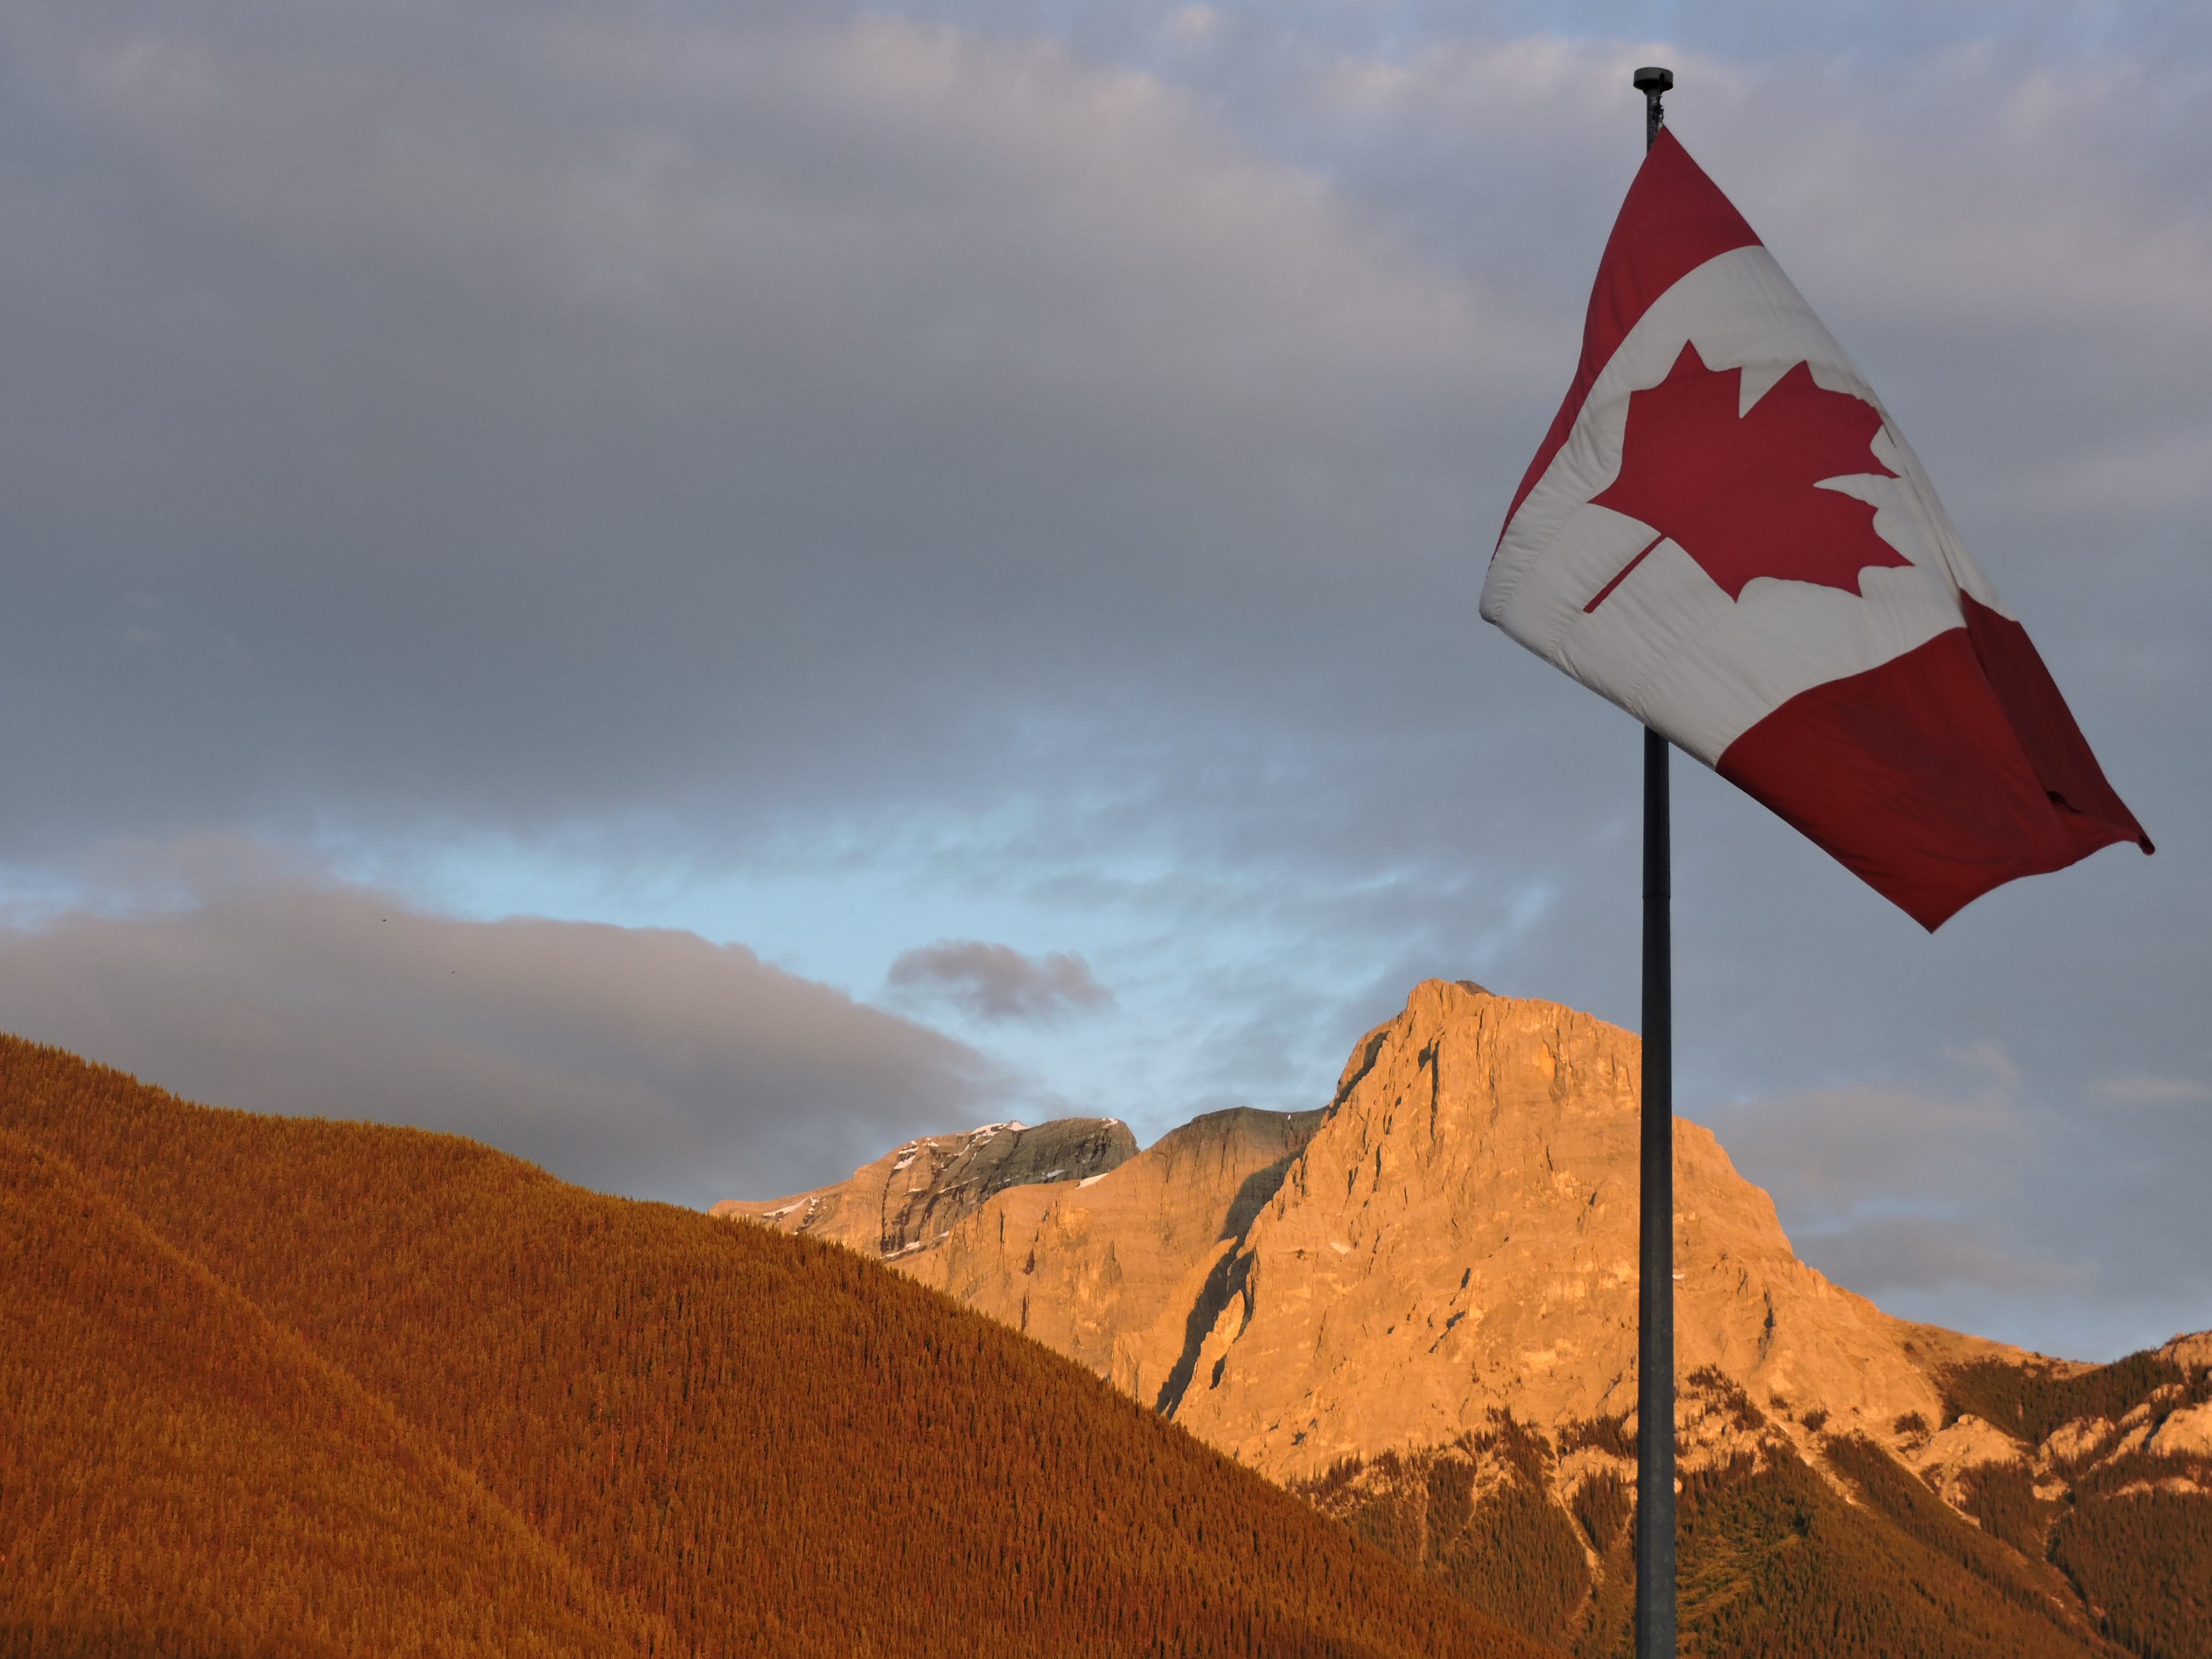
mountain, canada, banff, national park, flag, sky, red flag, landscape, hill